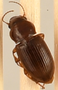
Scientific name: Cratacanthus dubius
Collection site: North Sterling NEON (STER), plot STER_031